Apple Infinite Loop campus

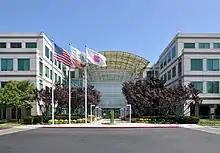
Main building (IL1), from De Anza Boulevard

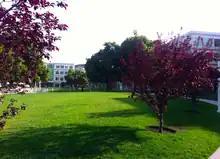
Inside Apple Campus, from outside Caffe Macs, looking toward IL6

Construction of the campus began in 1992 and was completed in 1993 by the Sobrato Development Company. Its area is . Prior to its construction, the land was occupied by the company Four-Phase Systems (later acquired by Motorola).